Street Man Fighter

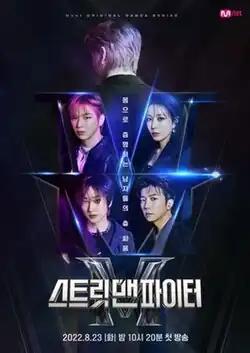
Promotional poster

Street Man Fighter, often abbreviated SMF, is the second season of the South Korean dance competition franchise "Street Woman Fighter". It aired on Mnet from August 23 to November 8, 2022, every Tuesday at 22:20 (KST) time slot for 10 episodes. It revolved around eight male dance crews fighting for the position of Korea's best male dance crew to represent street dance in the country (loosely marketed under the term "K-dance").